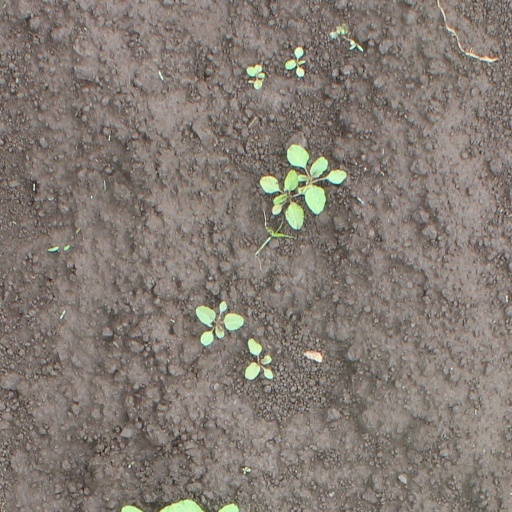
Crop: soybean